Focke-Wulf 1000x1000x1000

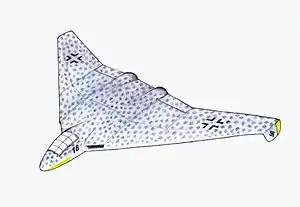
Fw 1000x1000x1000 B

The Focke-Wulf 1000x1000x1000, also known as Focke-Wulf Fw 239, was a twinjet bomber project for the Luftwaffe, designed by the Focke-Wulf aircraft manufacturing company during the last years of the Third Reich.